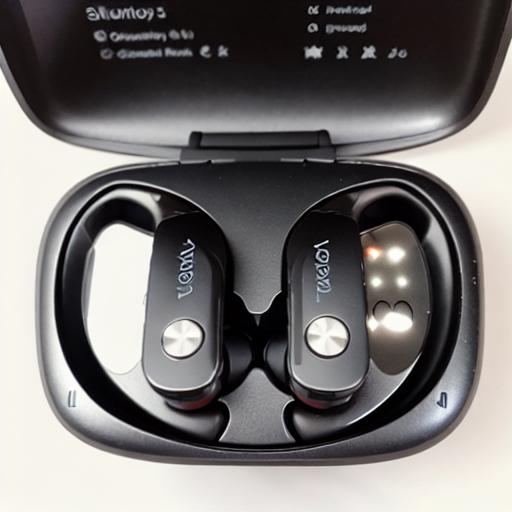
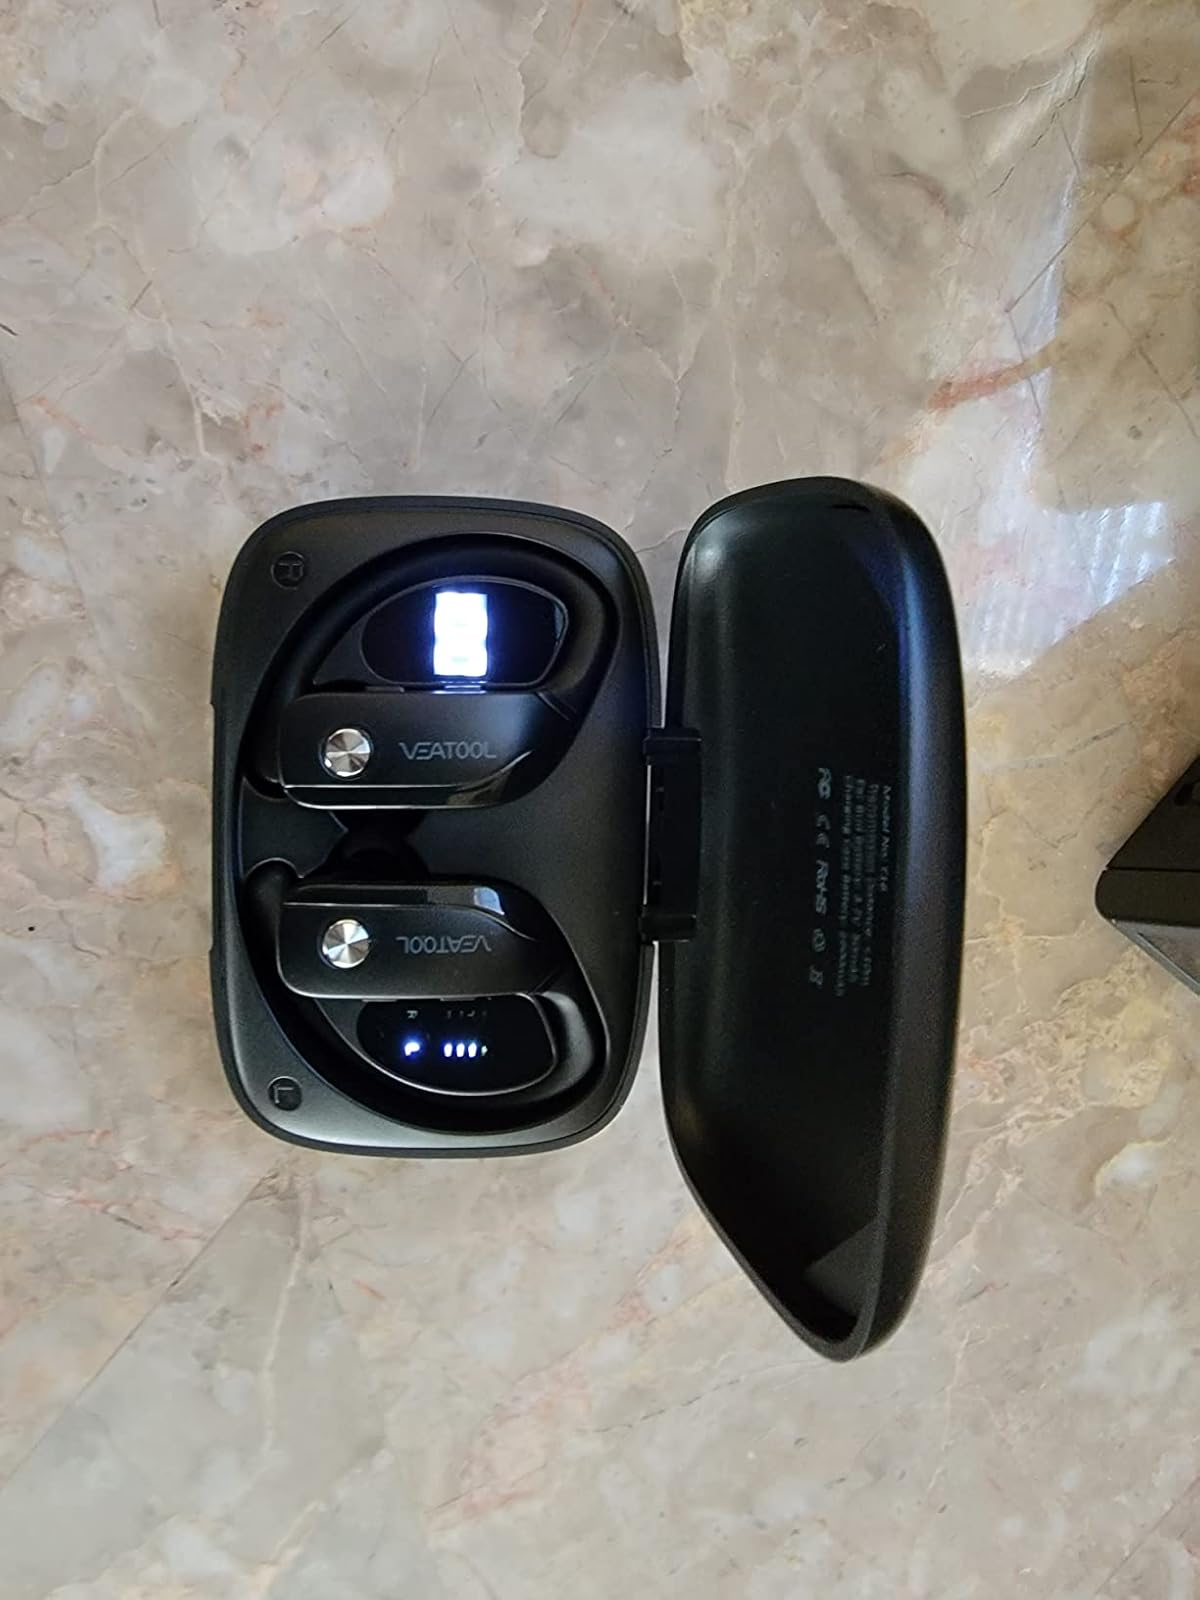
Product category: earbuds
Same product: no